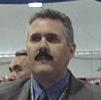
Age: 39